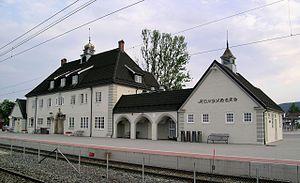
La gare de Kongsberg est une gare ferroviaire située dans le centre-ville de Kongsberg et à 99,37 km d'Oslo. Kongsberg est un terminus pour les trains locaux entre Kongsberg et Eidsvoll.
Gudmund Hoel était un architecte norvégien. Il est considéré comme l'un des plus influents architectes ferroviaires de Norvège, après Paul Due.